Carlo Antonio Bussi

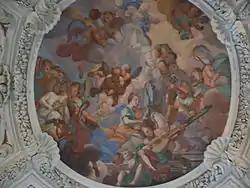
Carlo Antonio Bussi, "Angel Concert", painting under the organ loft of the St. Stephan's Cathedral, Passau, 1687/1688

Carlo Antonio Bussi (1658 – 15 July 1690) was a Swiss painter.